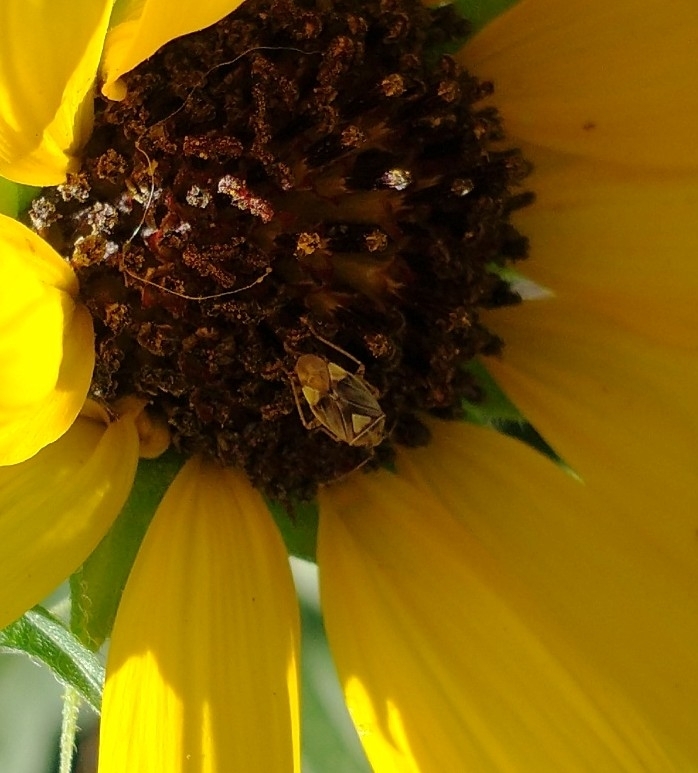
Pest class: lygus_bug